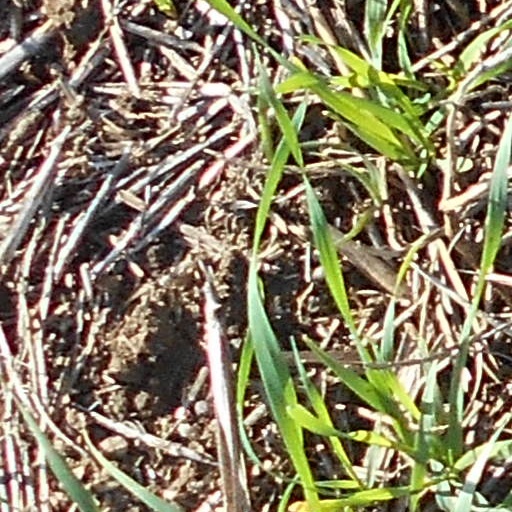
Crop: wheat